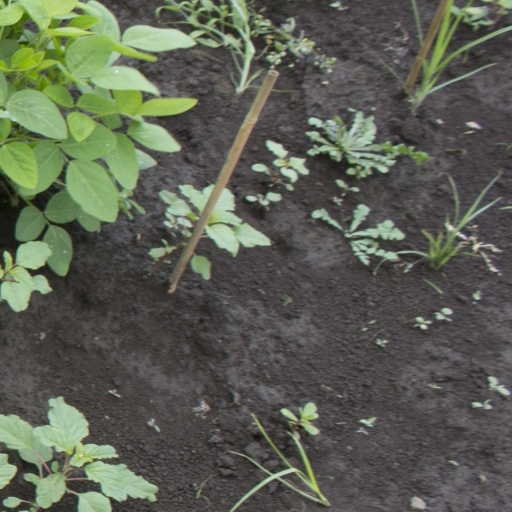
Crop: soybean